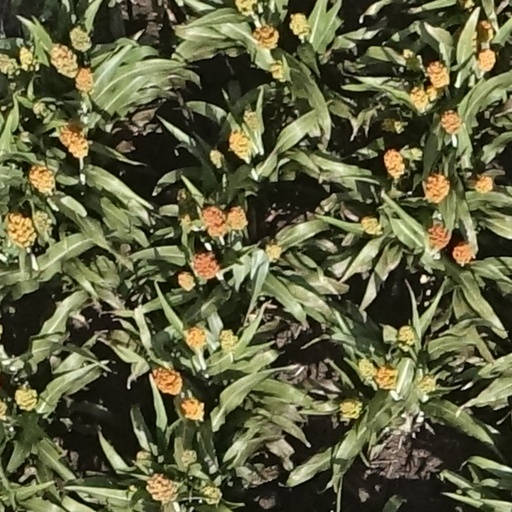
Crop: sorghum